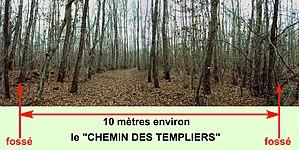
Voie connue sous les termes de ""voie antique...voie romaine...chemin (ou allée) des templiers...traces encore bien visibles près du Chêne de Montaloyer."
Braize est une commune française, située dans le département de l'Allier en région Auvergne-Rhône-Alpes.